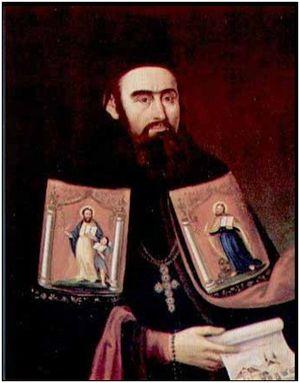
L'éparchie de Niš est une éparchie, c'est-à-dire une circonscription de l'Église orthodoxe serbe. Située au sud-est de la Serbie, elle a son siège à Niš. En 2006, elle est administrée par l'évêque Jovan.